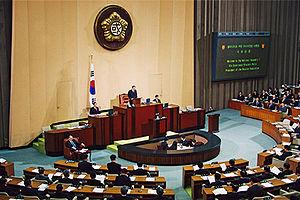
L'Assemblée nationale de la République de Corée, ou en coréen Gukhoe, est l'unique chambre du Parlement sud-coréen, qui est caractérisé par sa forme monocamérale. Elle est investie du pouvoir législatif par l'article 40 de la Constitution.
Les élections législatives sud-coréennes de 2012 se sont déroulées en Corée du Sud le 11 avril 2012. Elles visent à renouveler les 300 députés de l'Assemblée nationale, chambre unique du Parlement, pour un mandat de quatre ans.